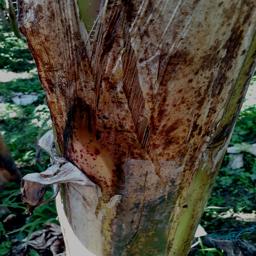
Label: PSEUDOSTEM WEEVIL